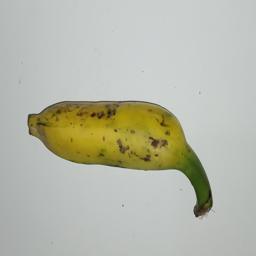
Ripeness: Semi-ripe